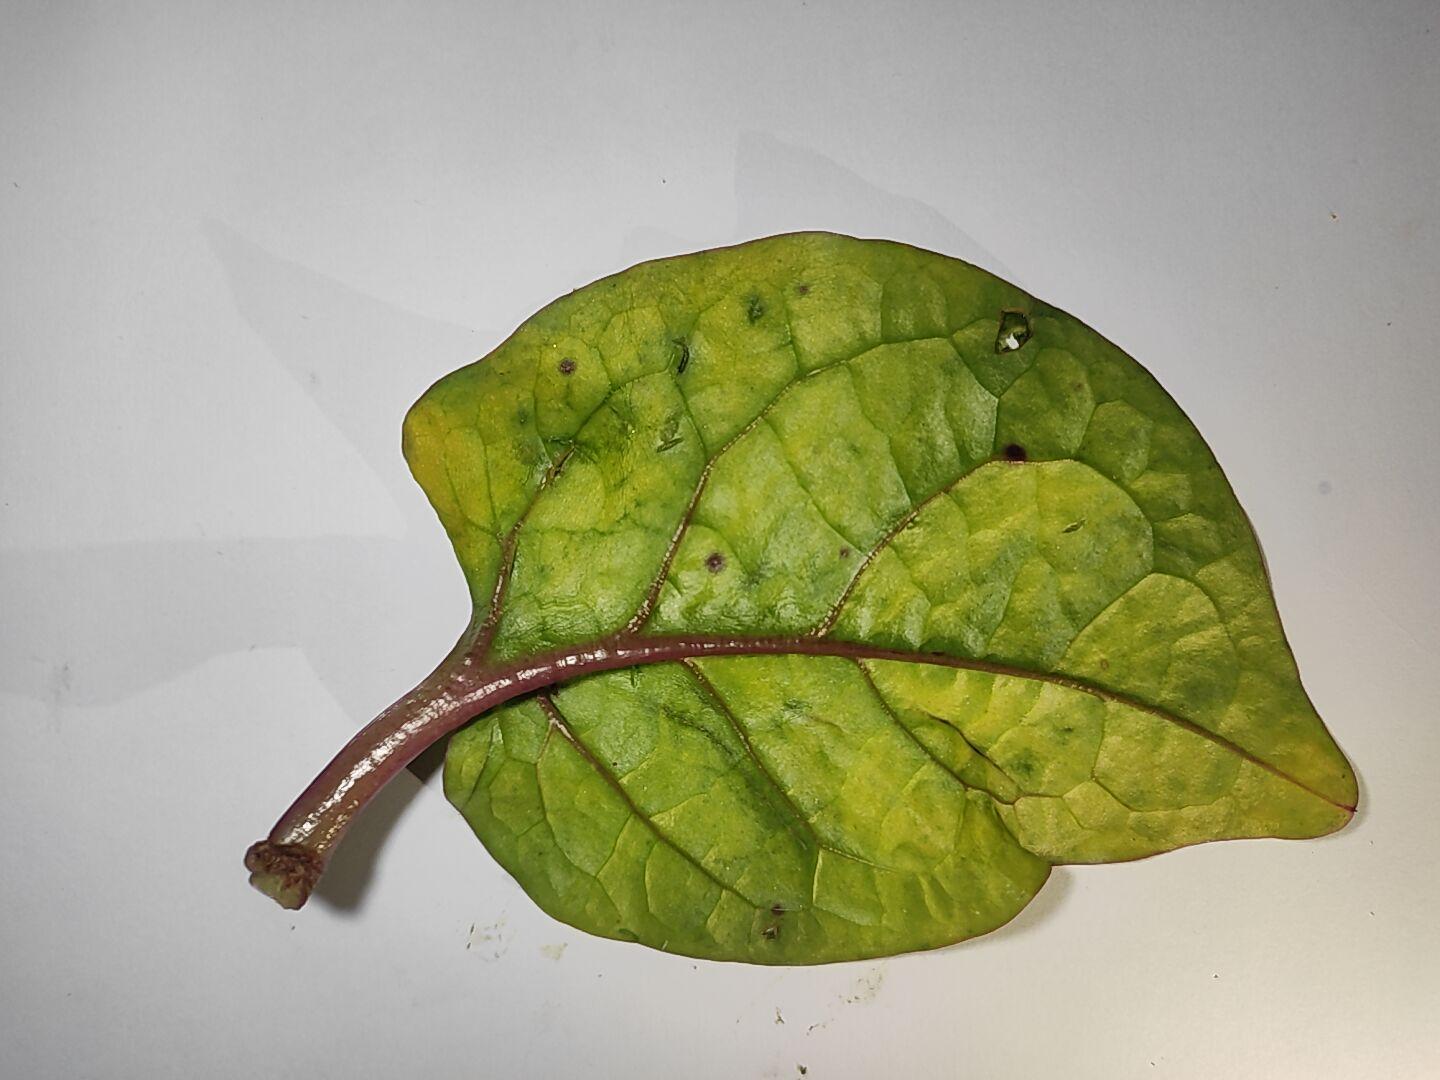
Label: anthracnose_leaf_spot